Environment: lab
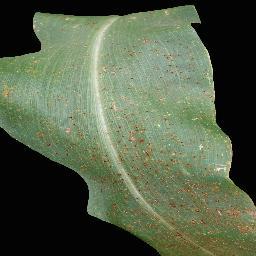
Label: common_rust